The Rommel Papers

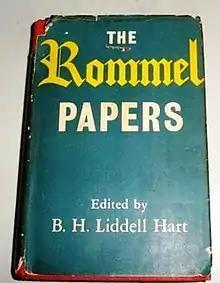
The book cover of the 1953 edition, edited by B. H. Liddell Hart. It was one of the foundational texts that built the Rommel legend as one of the components of the overarching myth of the clean Wehrmacht

The Rommel Papers is the collected writings by the German World War II field marshal Erwin Rommel published in 1953.